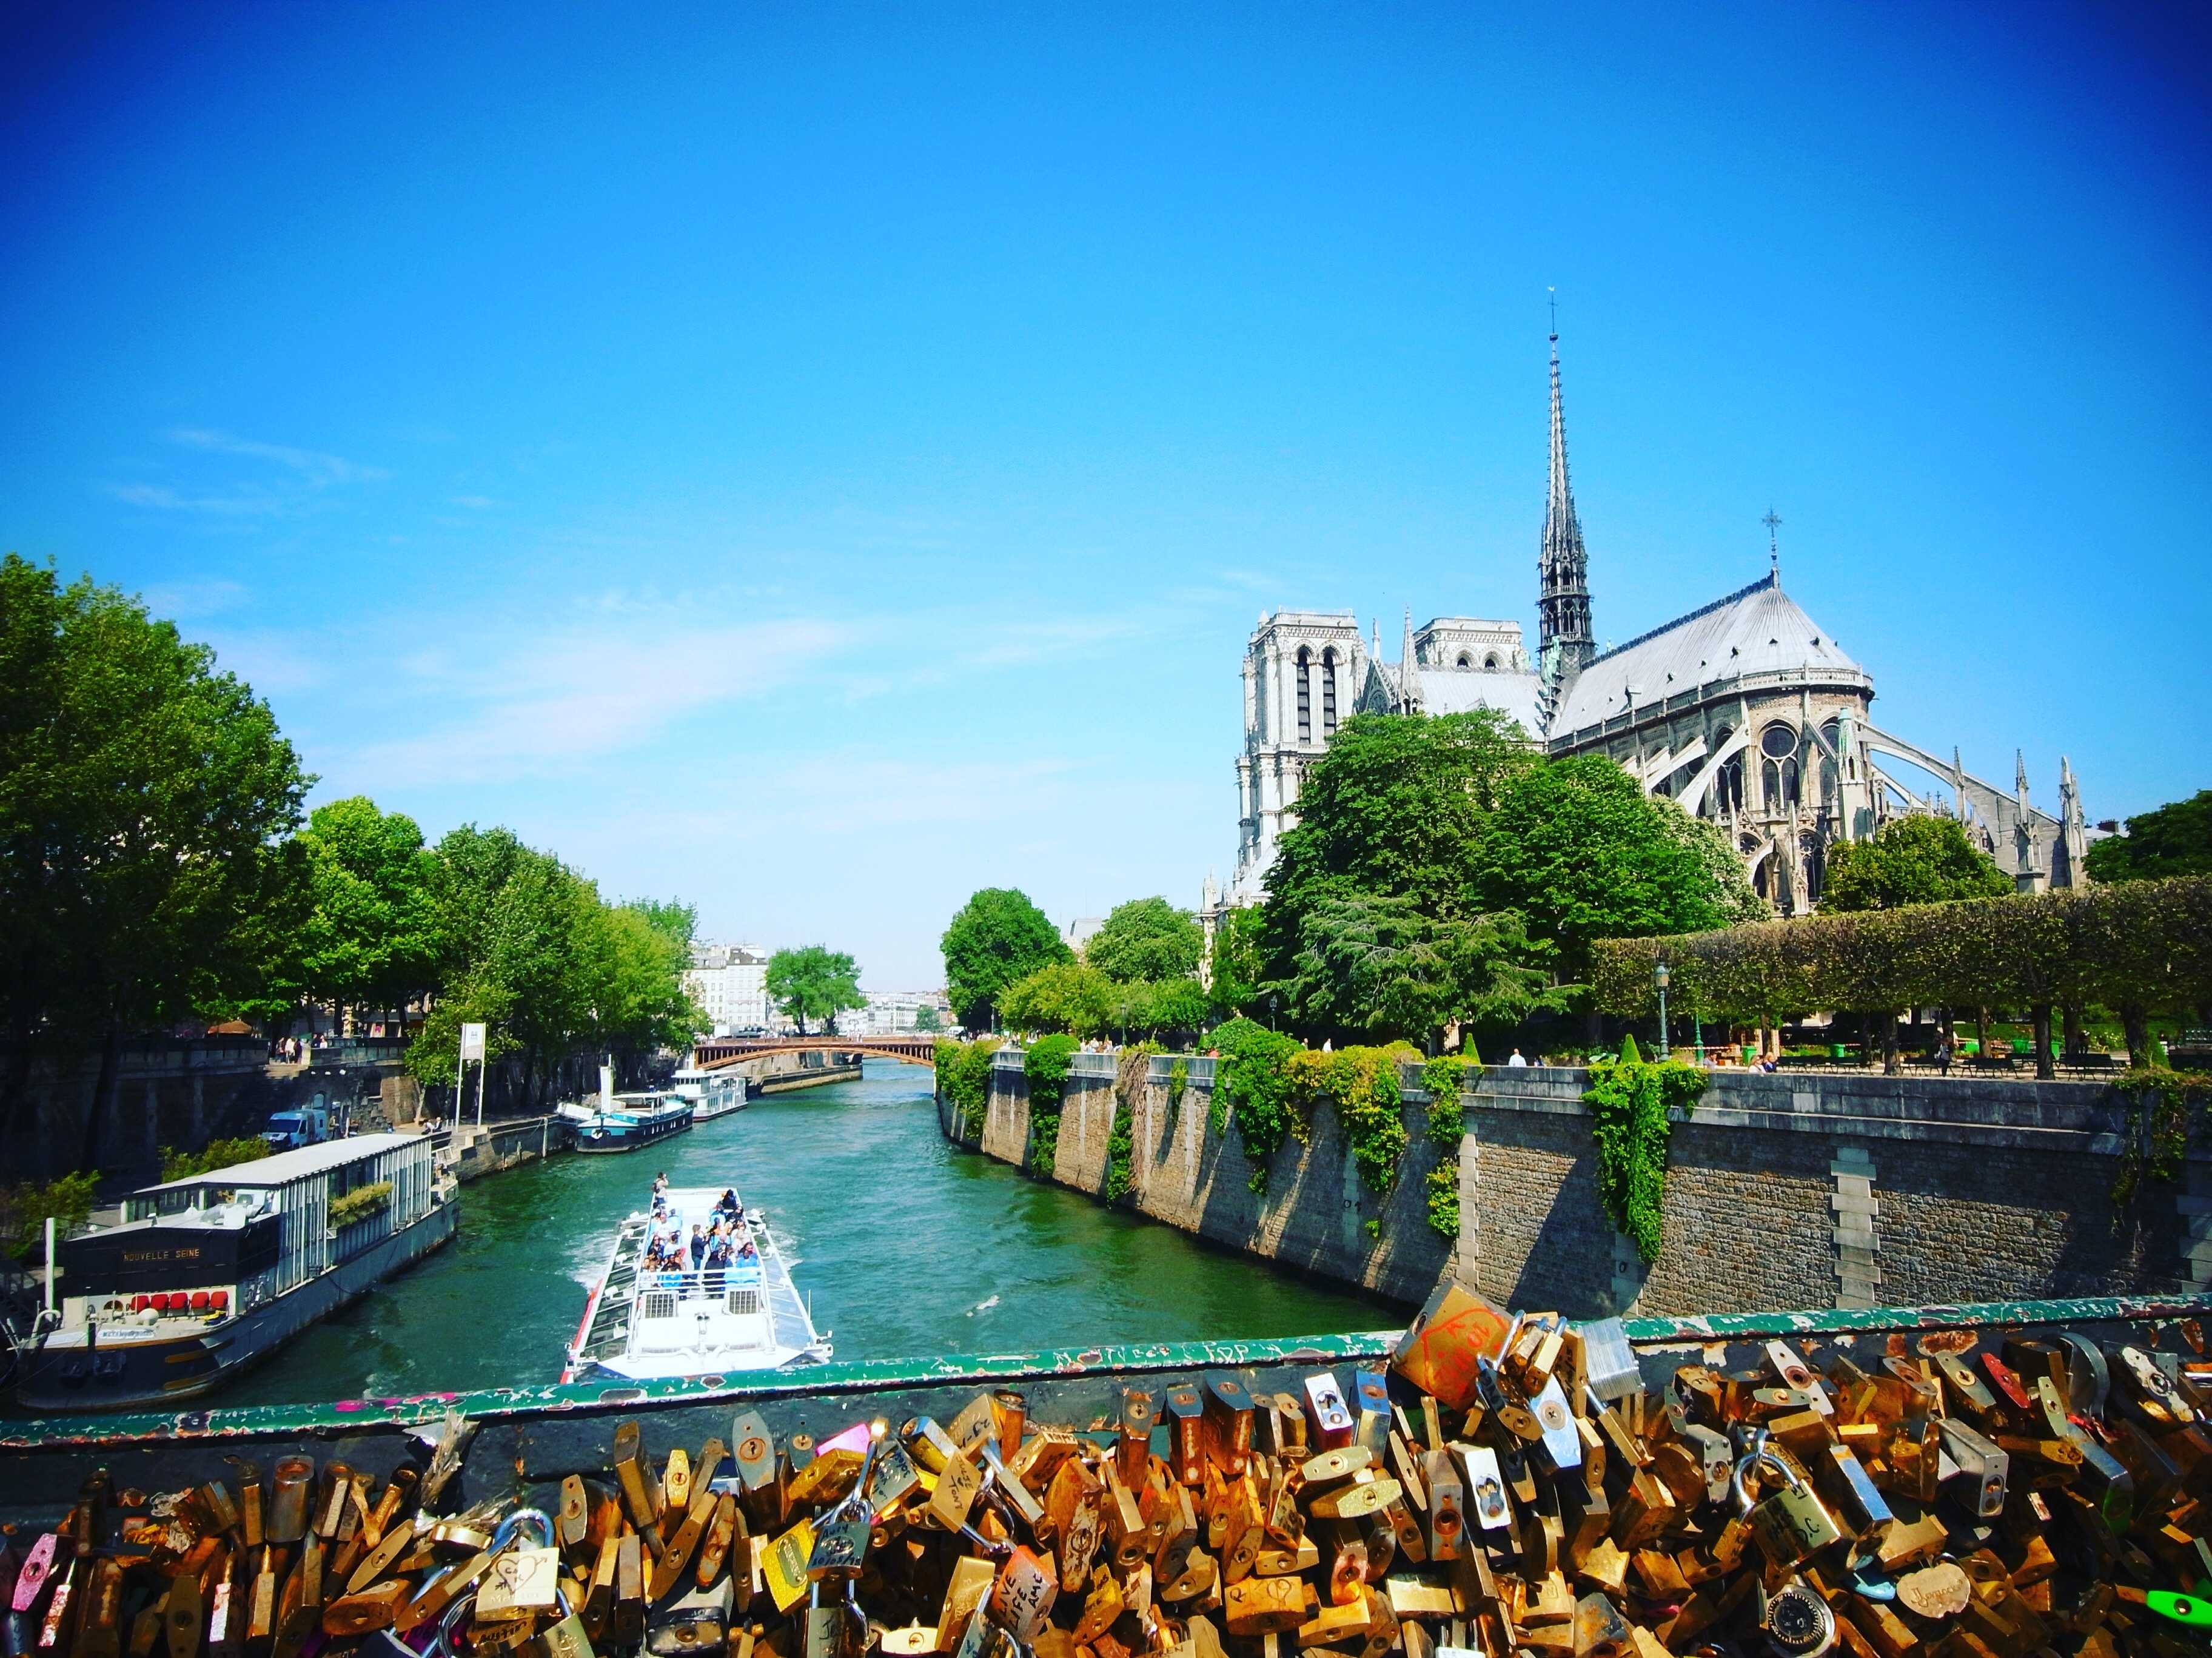
town, river, canal, cityscape, vacation, reflection, amusement park, landmark, tourism, waterway